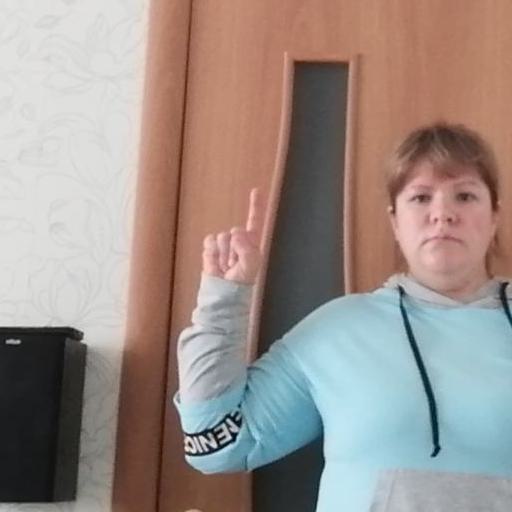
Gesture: one